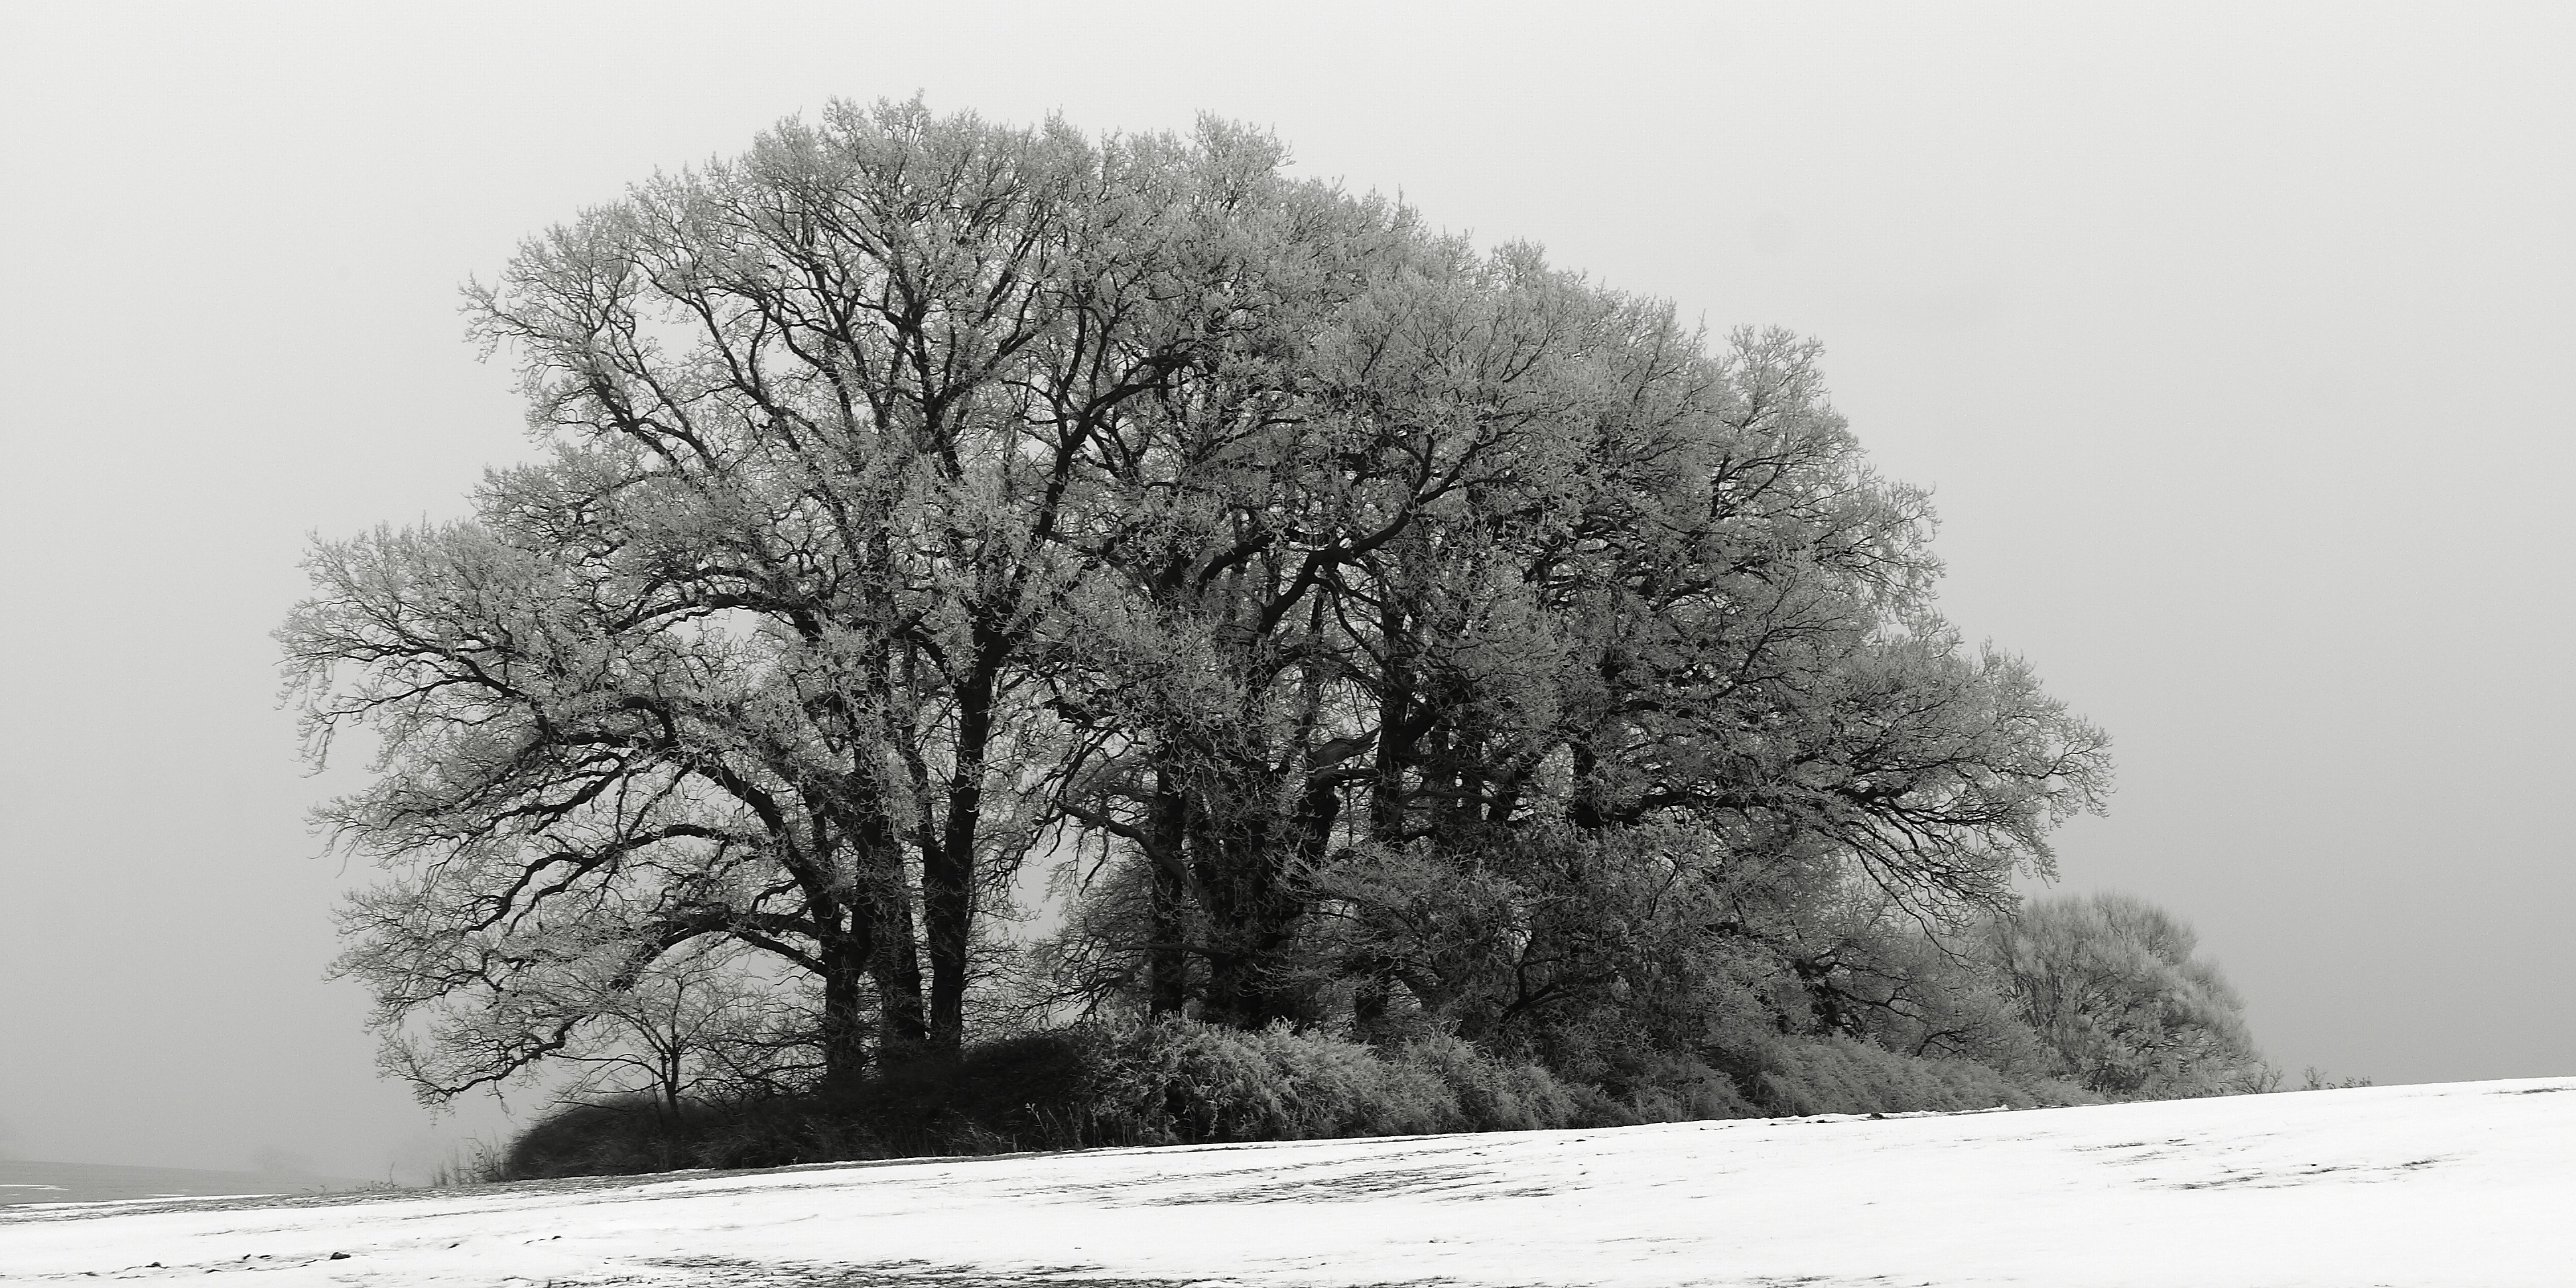
landscape, tree, branch, snow, winter, black and white, plant, wood, fog, mist, white, morning, frost, weather, monochrome, season, rim, blizzard, freezing, rural area, monochrome photography, atmospheric phenomenon, woody plant, winter storm